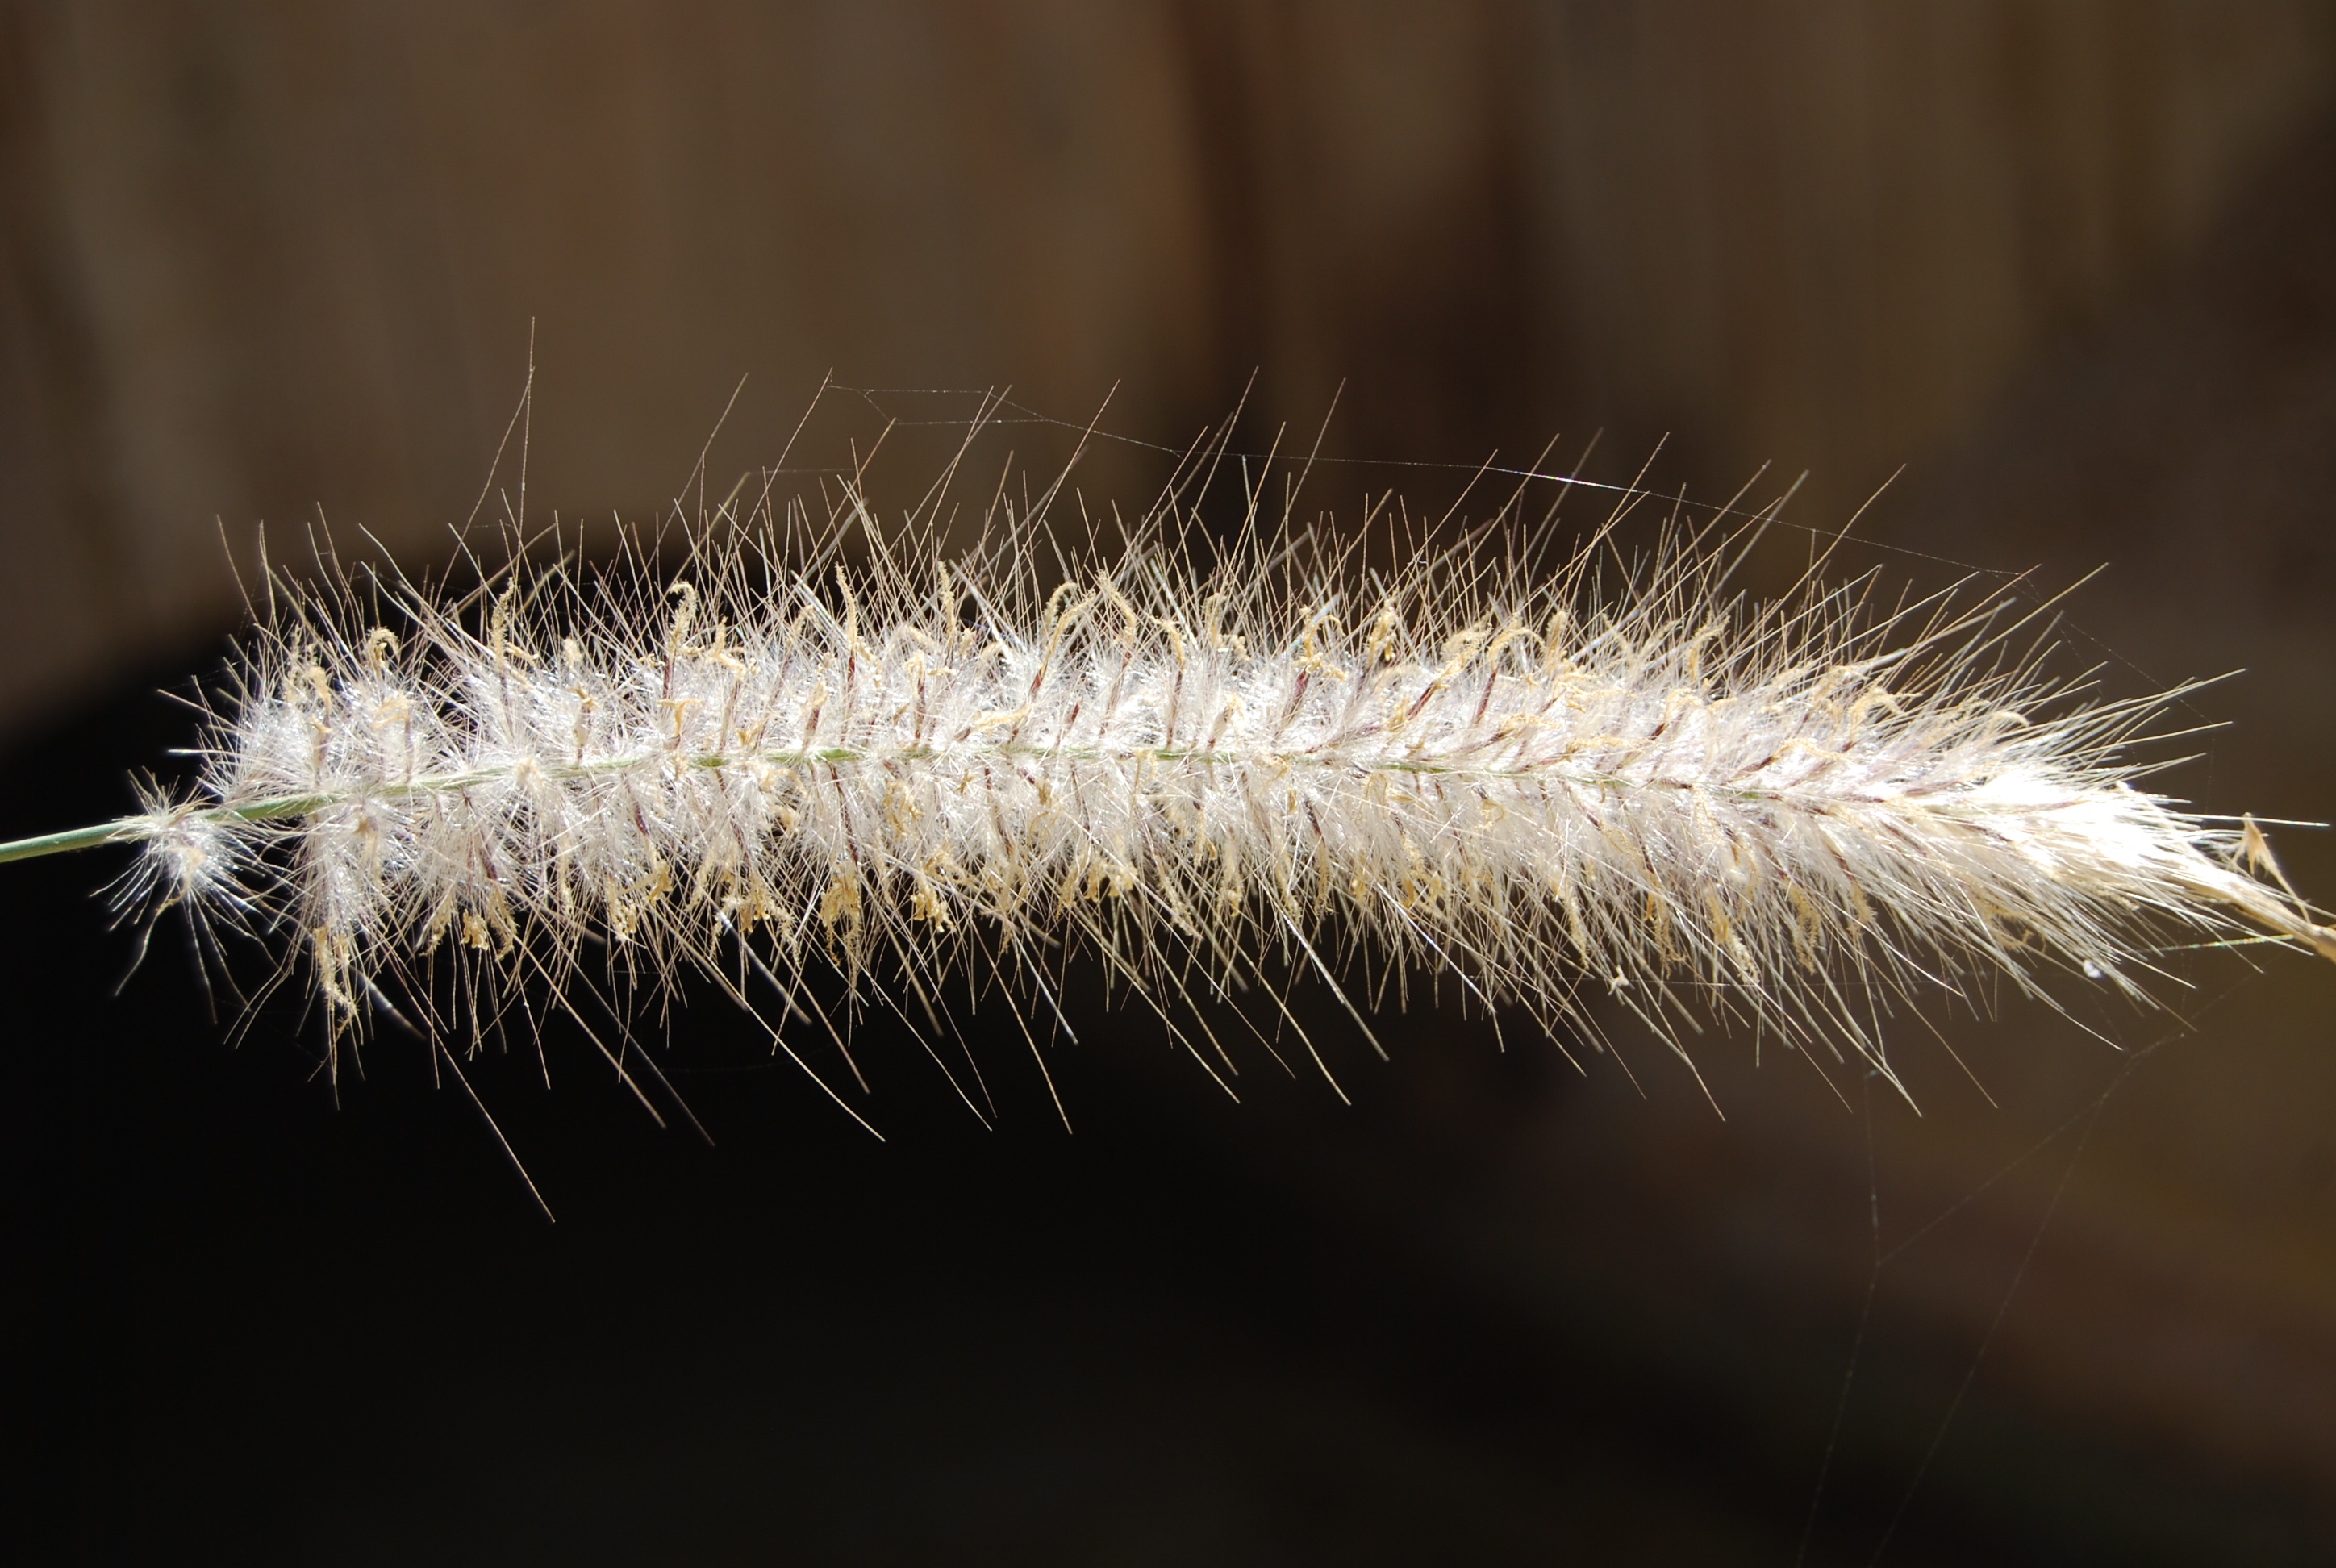
nature, grass, branch, plant, photography, flower, insect, fauna, wild flower, invertebrate, caterpillar, close up, larva, tunisia, macro photography, basket of nafta, grass family, plant stem, land plant, thorns spines and prickles, moths and butterflies